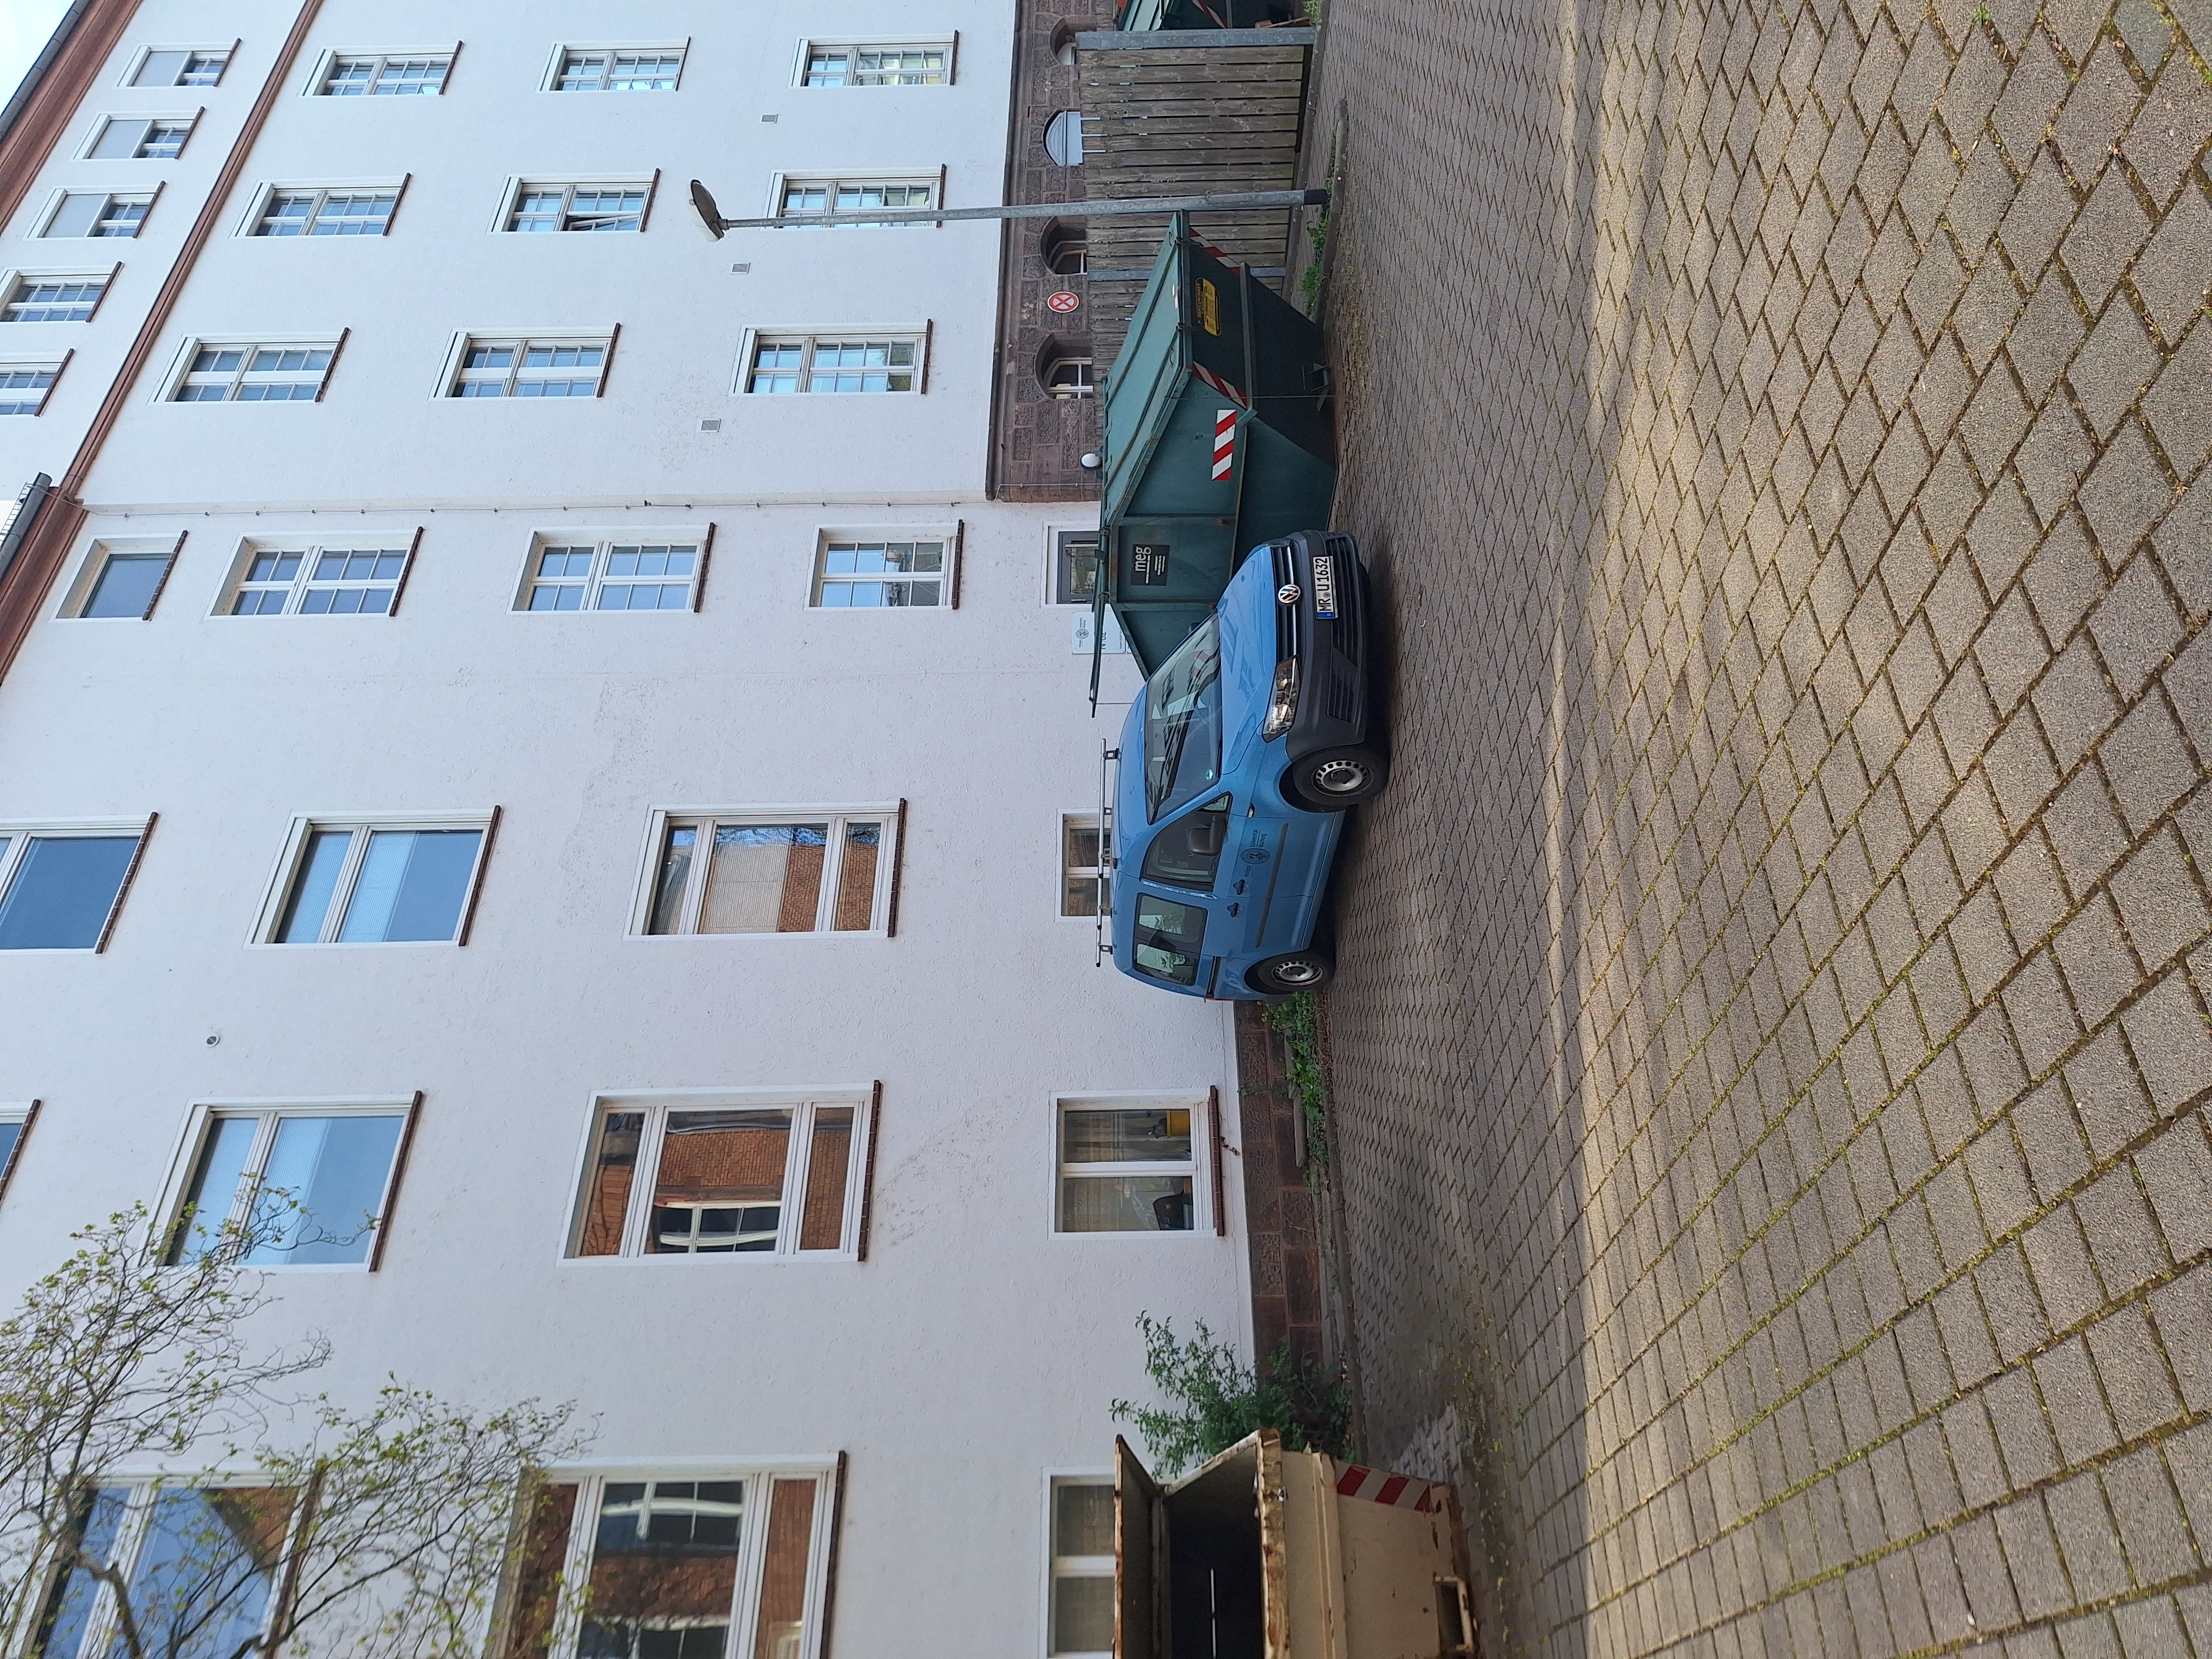
Building: Robert-Koch-Straße 4